Sky+ HD

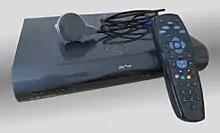
Sky+ HD DRX895W Set Top Box, with remote and power cable

On 1 October 2010, Sky began the process of downloading open-source software to Sky+ HD receivers. Unlike the majority of software upgrades made by Sky, the open source licences require Sky to notify customers that the download has taken place. Subscribers are notified with an on-screen message that refers them to a dedicated section of the Sky website. The website also includes a download of the open source components including the building environment. Sky says that it has found a number of Open Source Software developments that provide capabilities that benefit the software used in the Sky+ HD box.